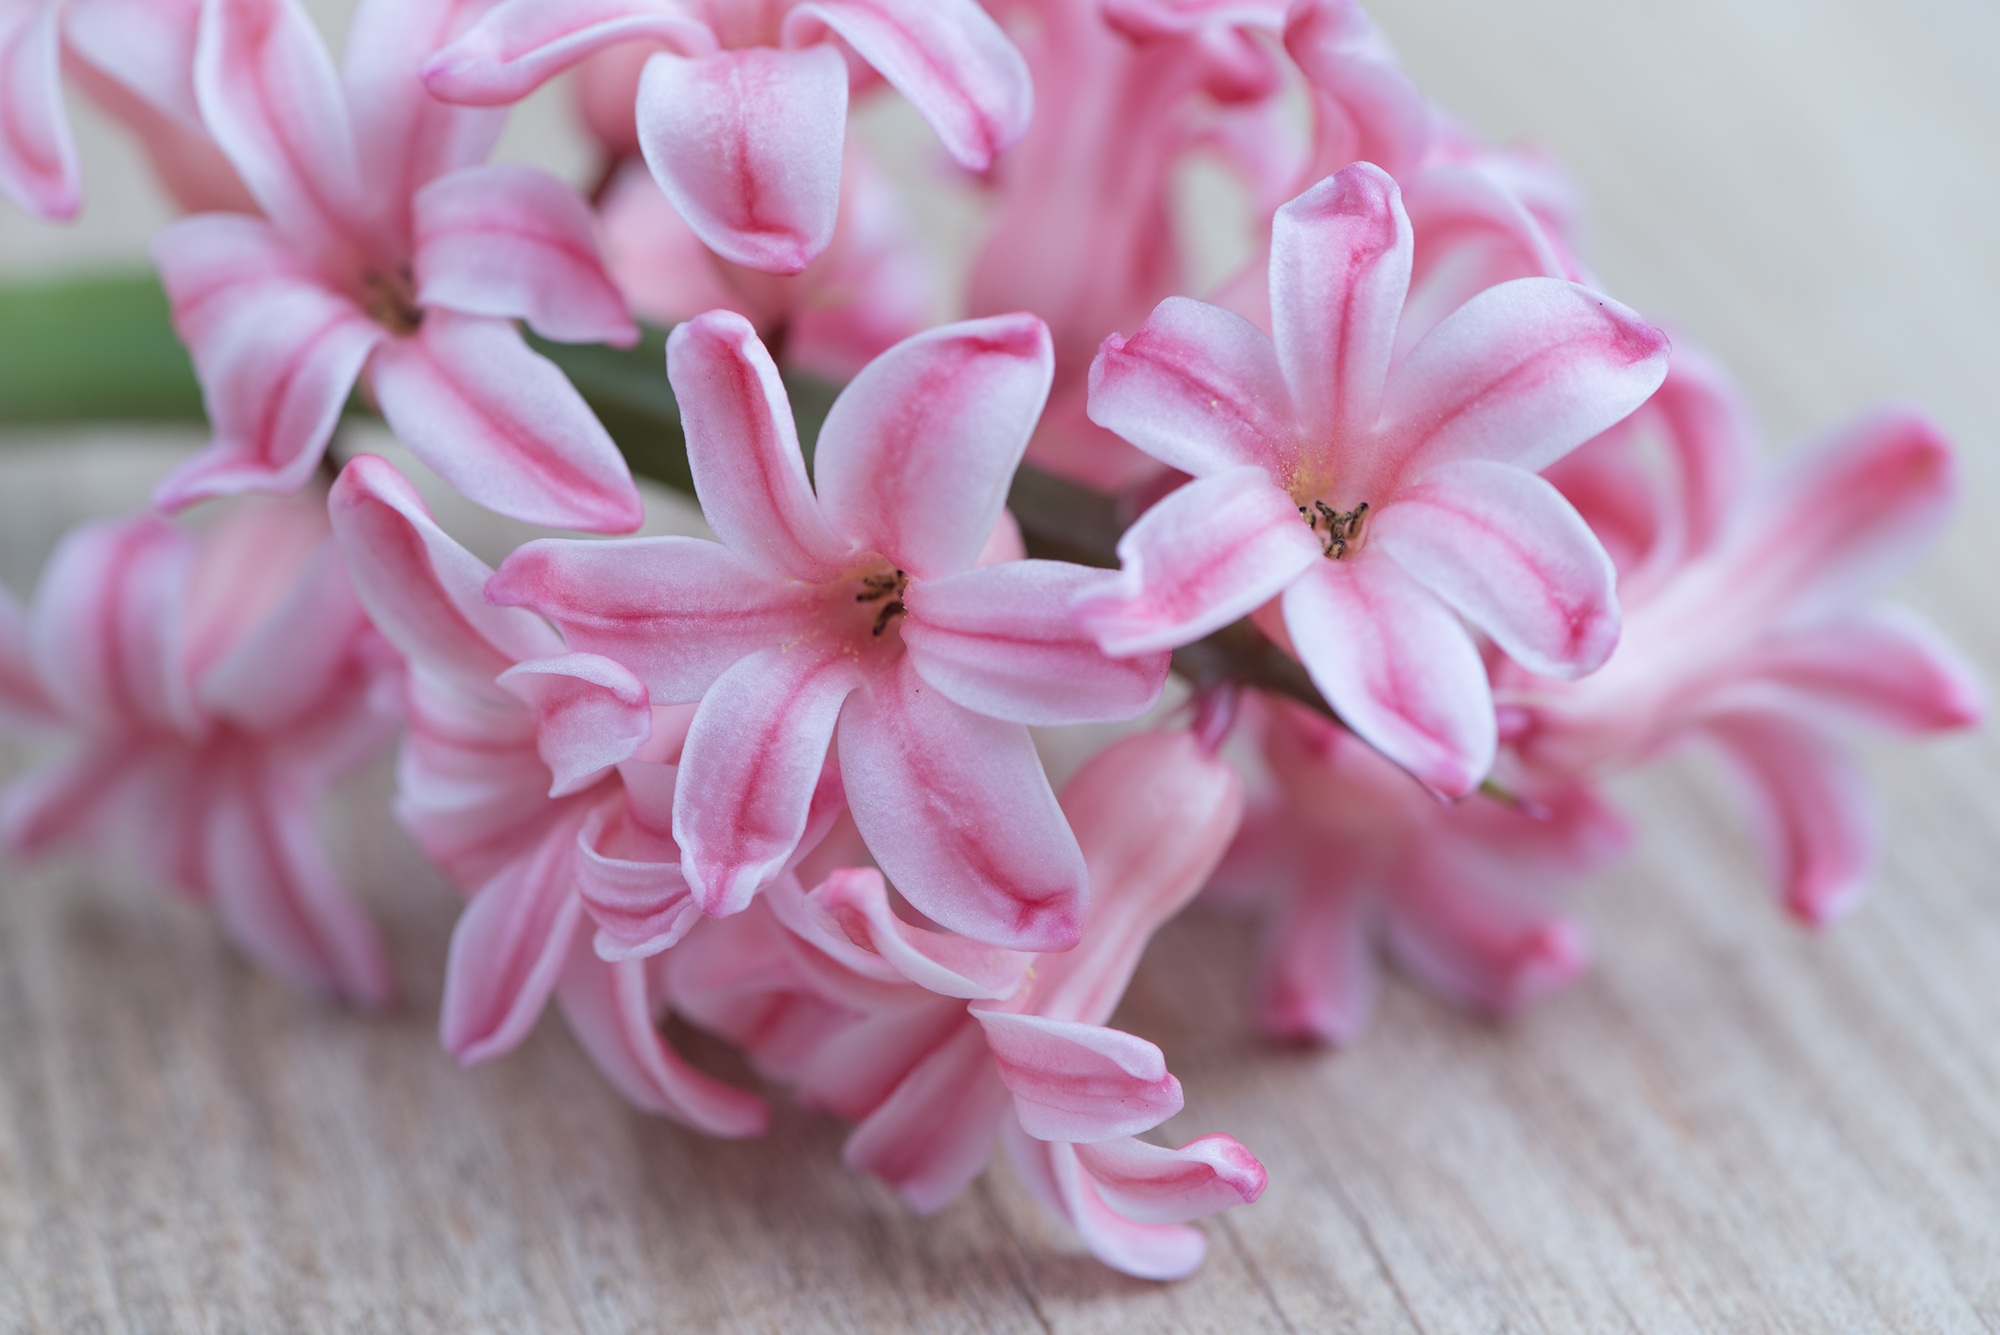
plant, flower, petal, pink, close, flowers, fragrant, hyacinth, spring flower, pink flower, pink flowers, flowering plant, flower bouquet, flowers photography, fragrant flower, land plant